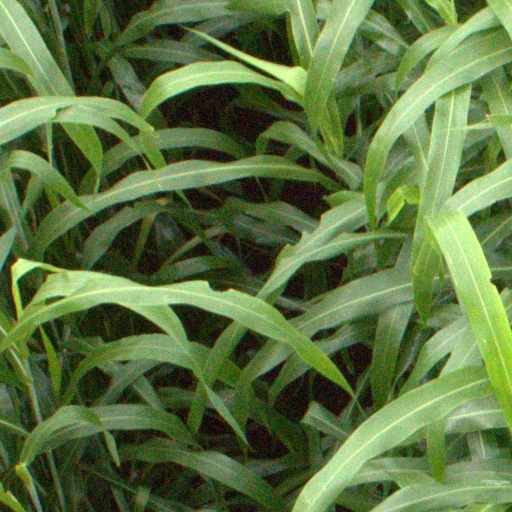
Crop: sorghum